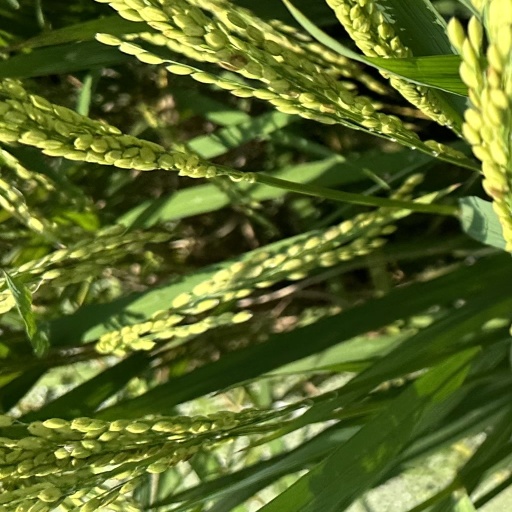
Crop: rice